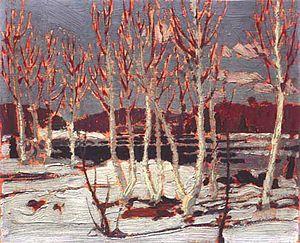
Tom Thomson, né le 5 août 1877 à Claremont, en Ontario, et décédé le 8 juillet 1917 au lac Canoe dans le parc provincial ontarien Algonquin, est un peintre canadien. Sans en faire partie, il est reconnu pour avoir influencé le groupe de peintres canadiens qui sera connu, après la mort de Thomson, sous le nom du Groupe des sept. Parfois considéré à tort comme un membre du groupe fondé en 1920, Thomson est mort en 1917 dans des circonstances demeurées inexpliquées.